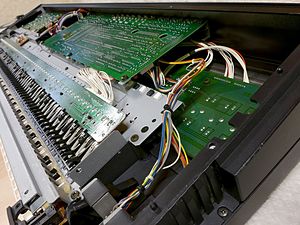
Yamaha DX7
DX7II-D (1987), indre liv
Yamaha DX7 er nok en af de mest succesrige digitale synthesizere nogensinde.